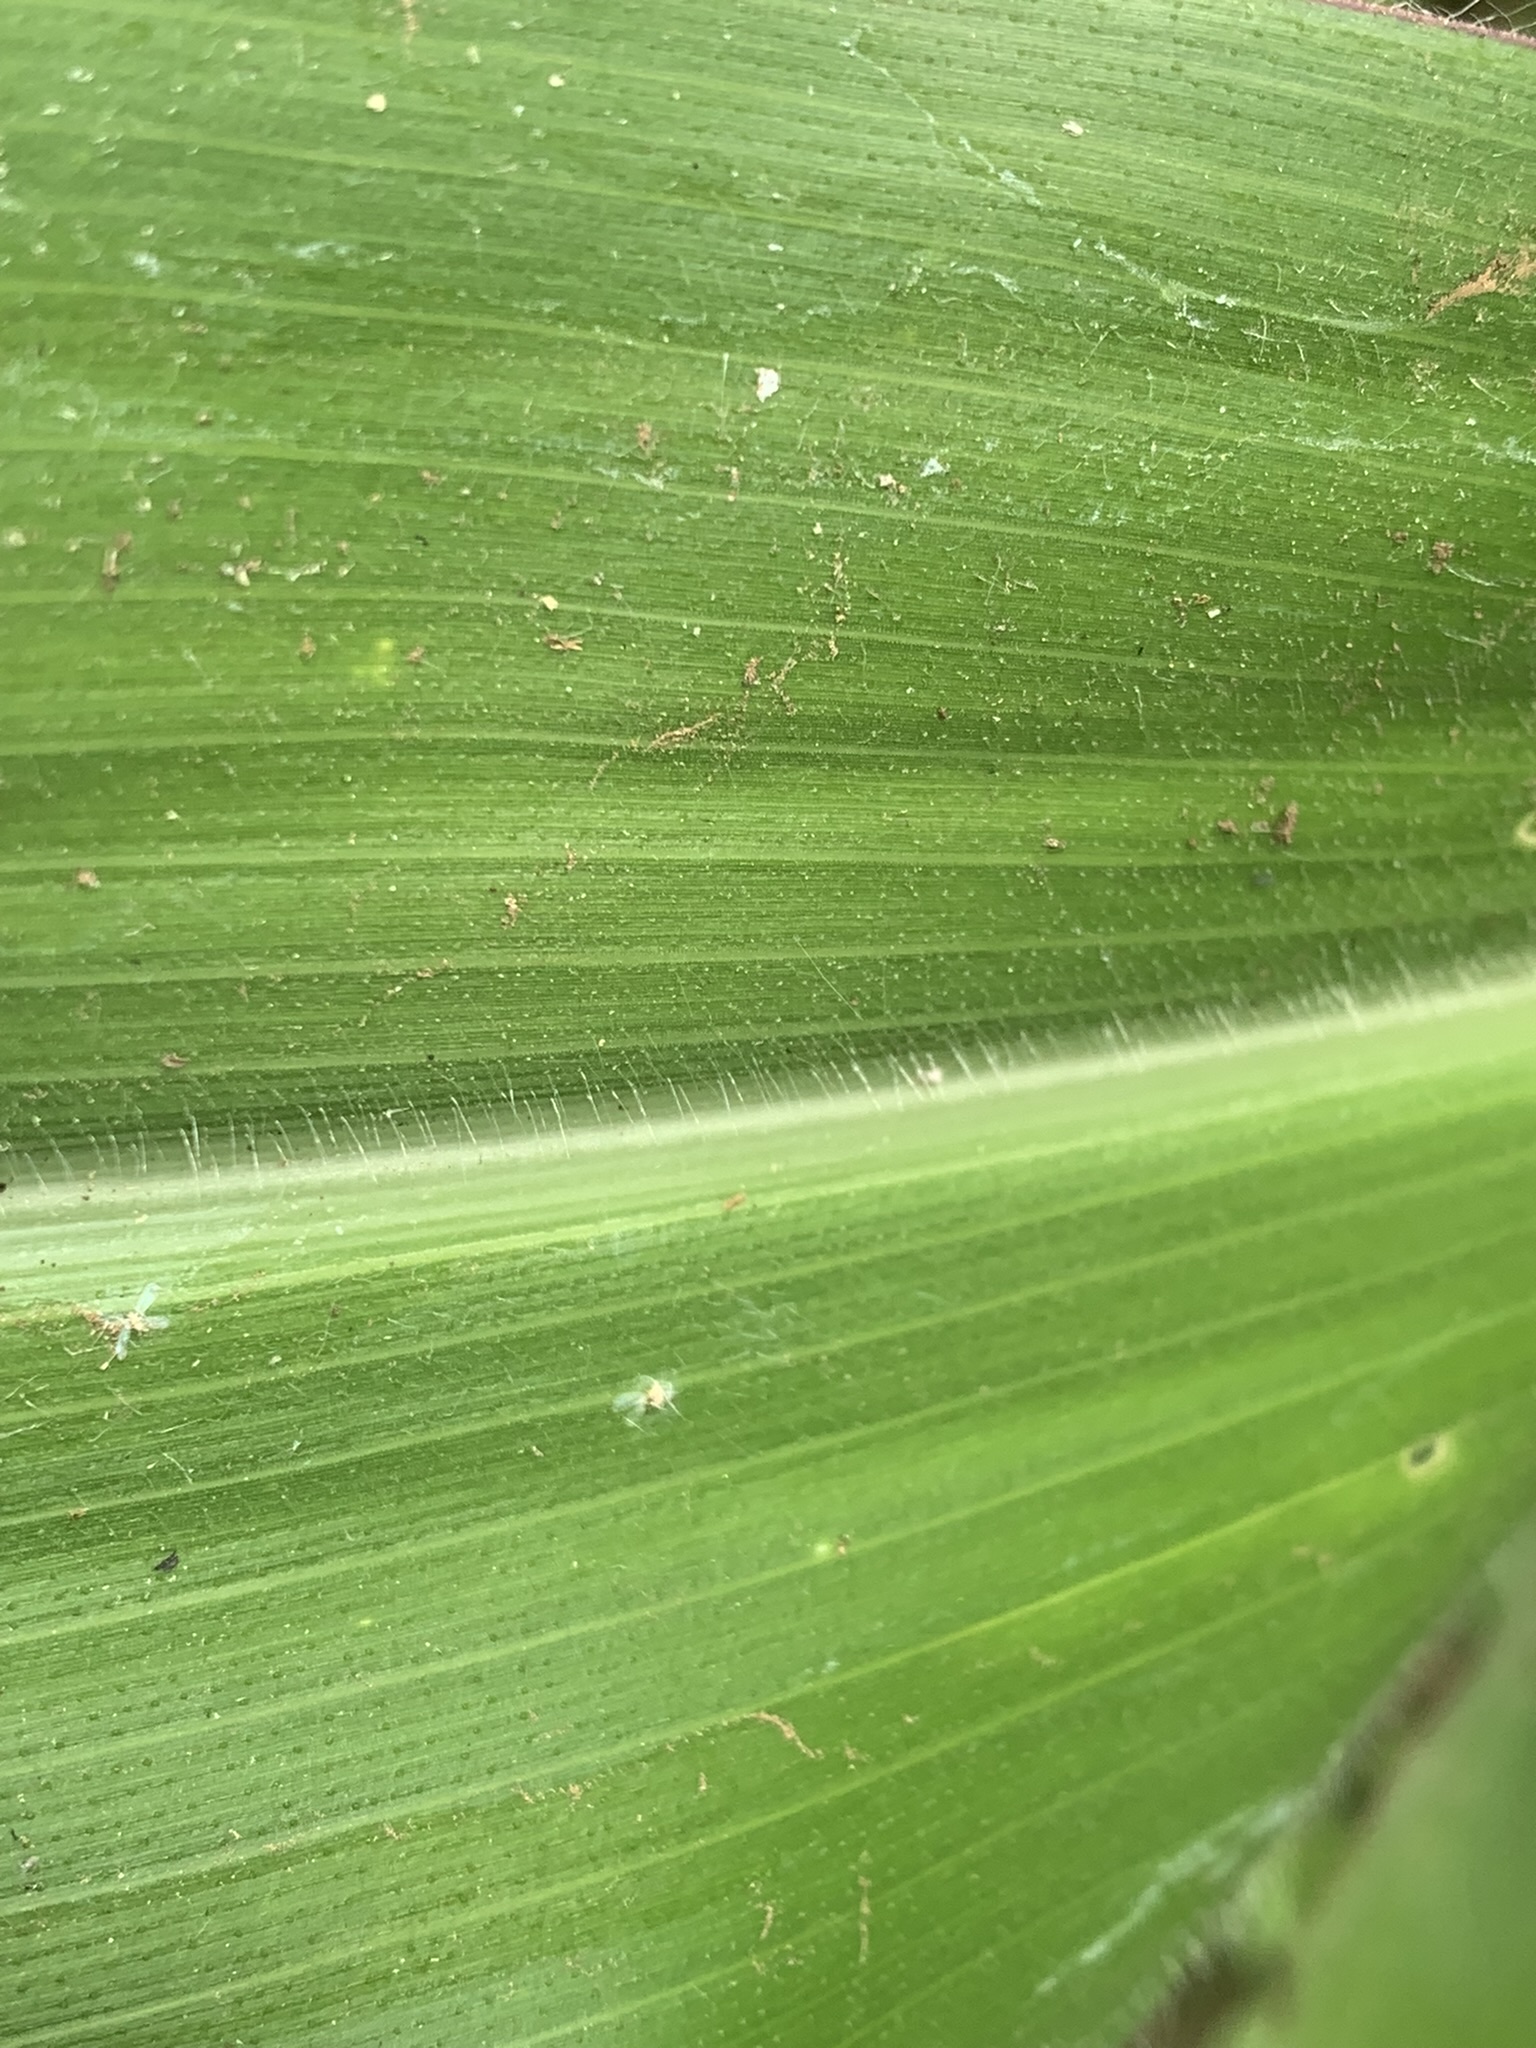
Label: Healthy